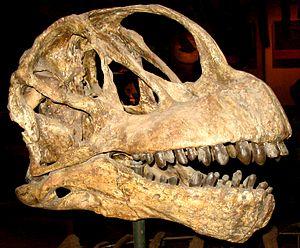
Camarasaurus est un genre éteint de dinosaures sauropodes qui vivait en Amérique du Nord pendant le Jurassique supérieur, entre 155 et 145 millions d'années avant notre ère.